Barbara von Annenkoff

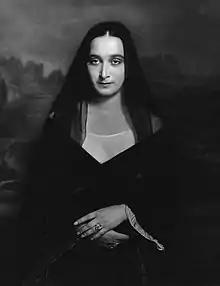

Barbara von Annenkoff (13 February 1900 – 30 November 1979) was a Russian-born German stage and film actress.